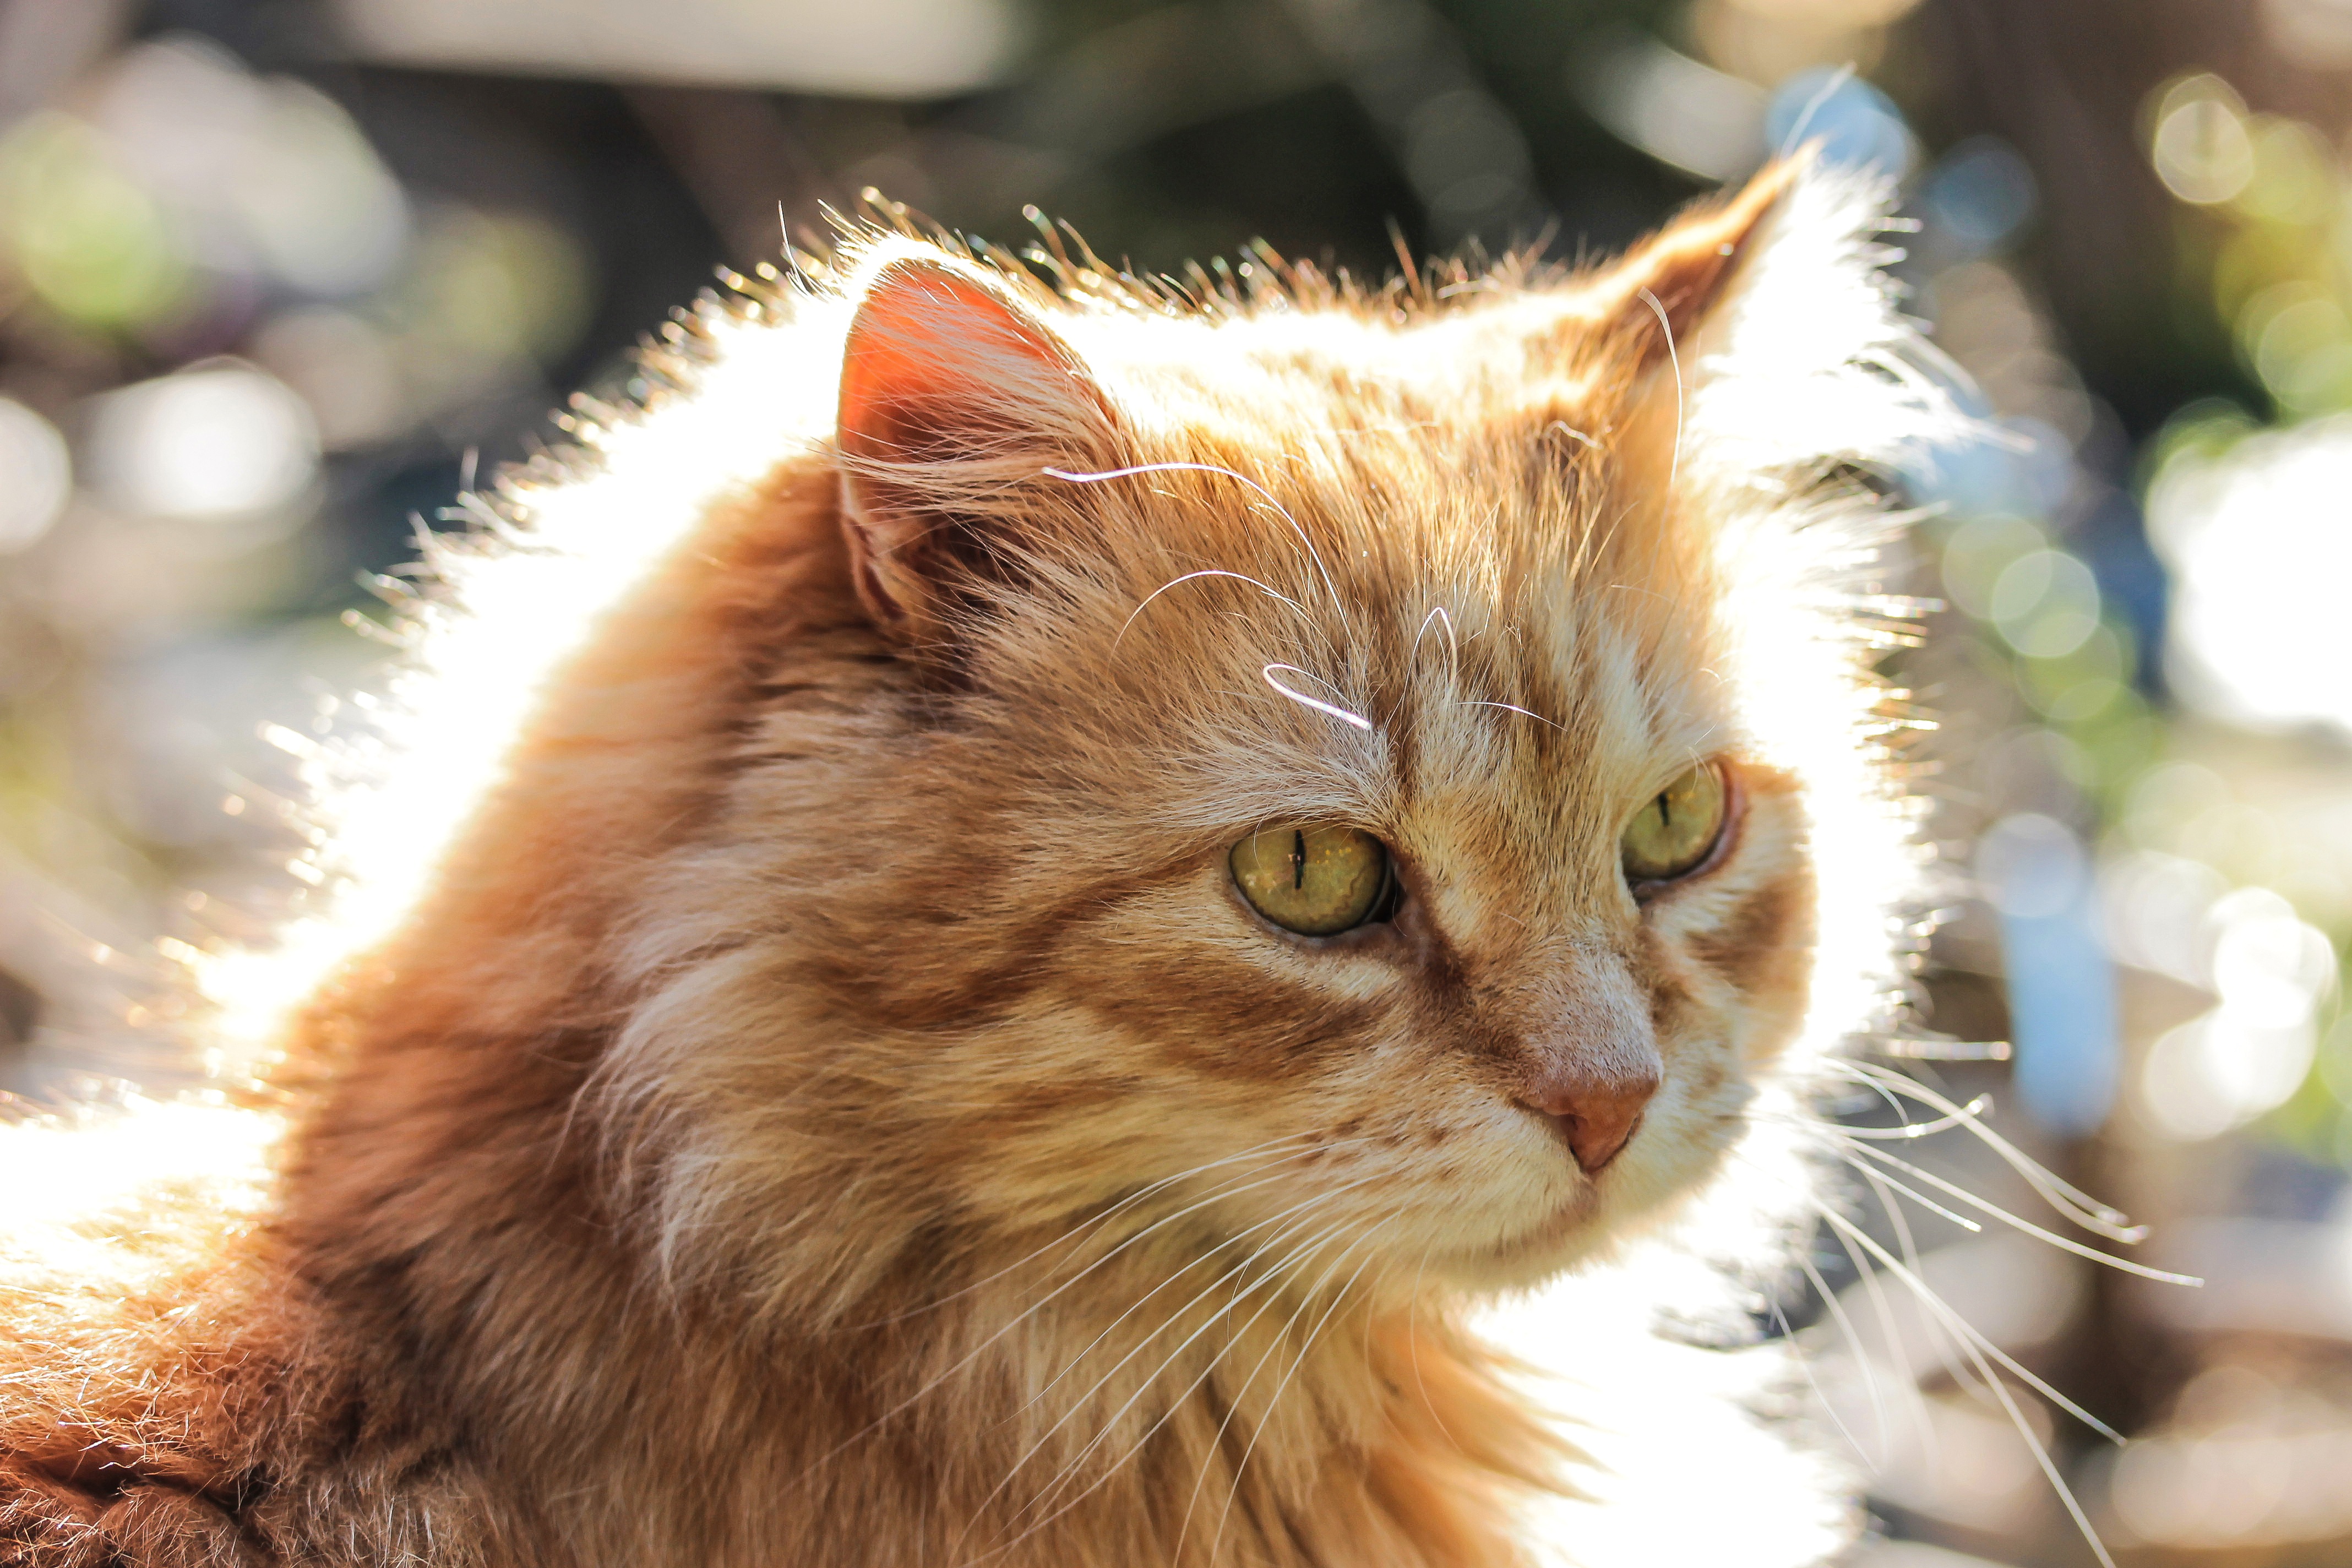
animal, cat, mammal, fauna, close up, pets, nose, whiskers, backlight, vertebrate, red cat, tabby cat, norwegian forest cat, my favorite, wild cat, small to medium sized cats, cat like mammal, domestic long haired cat